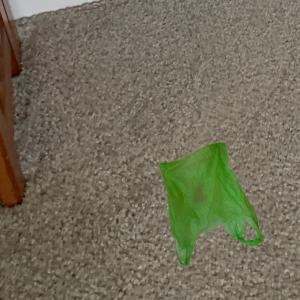
Label: plasticbags